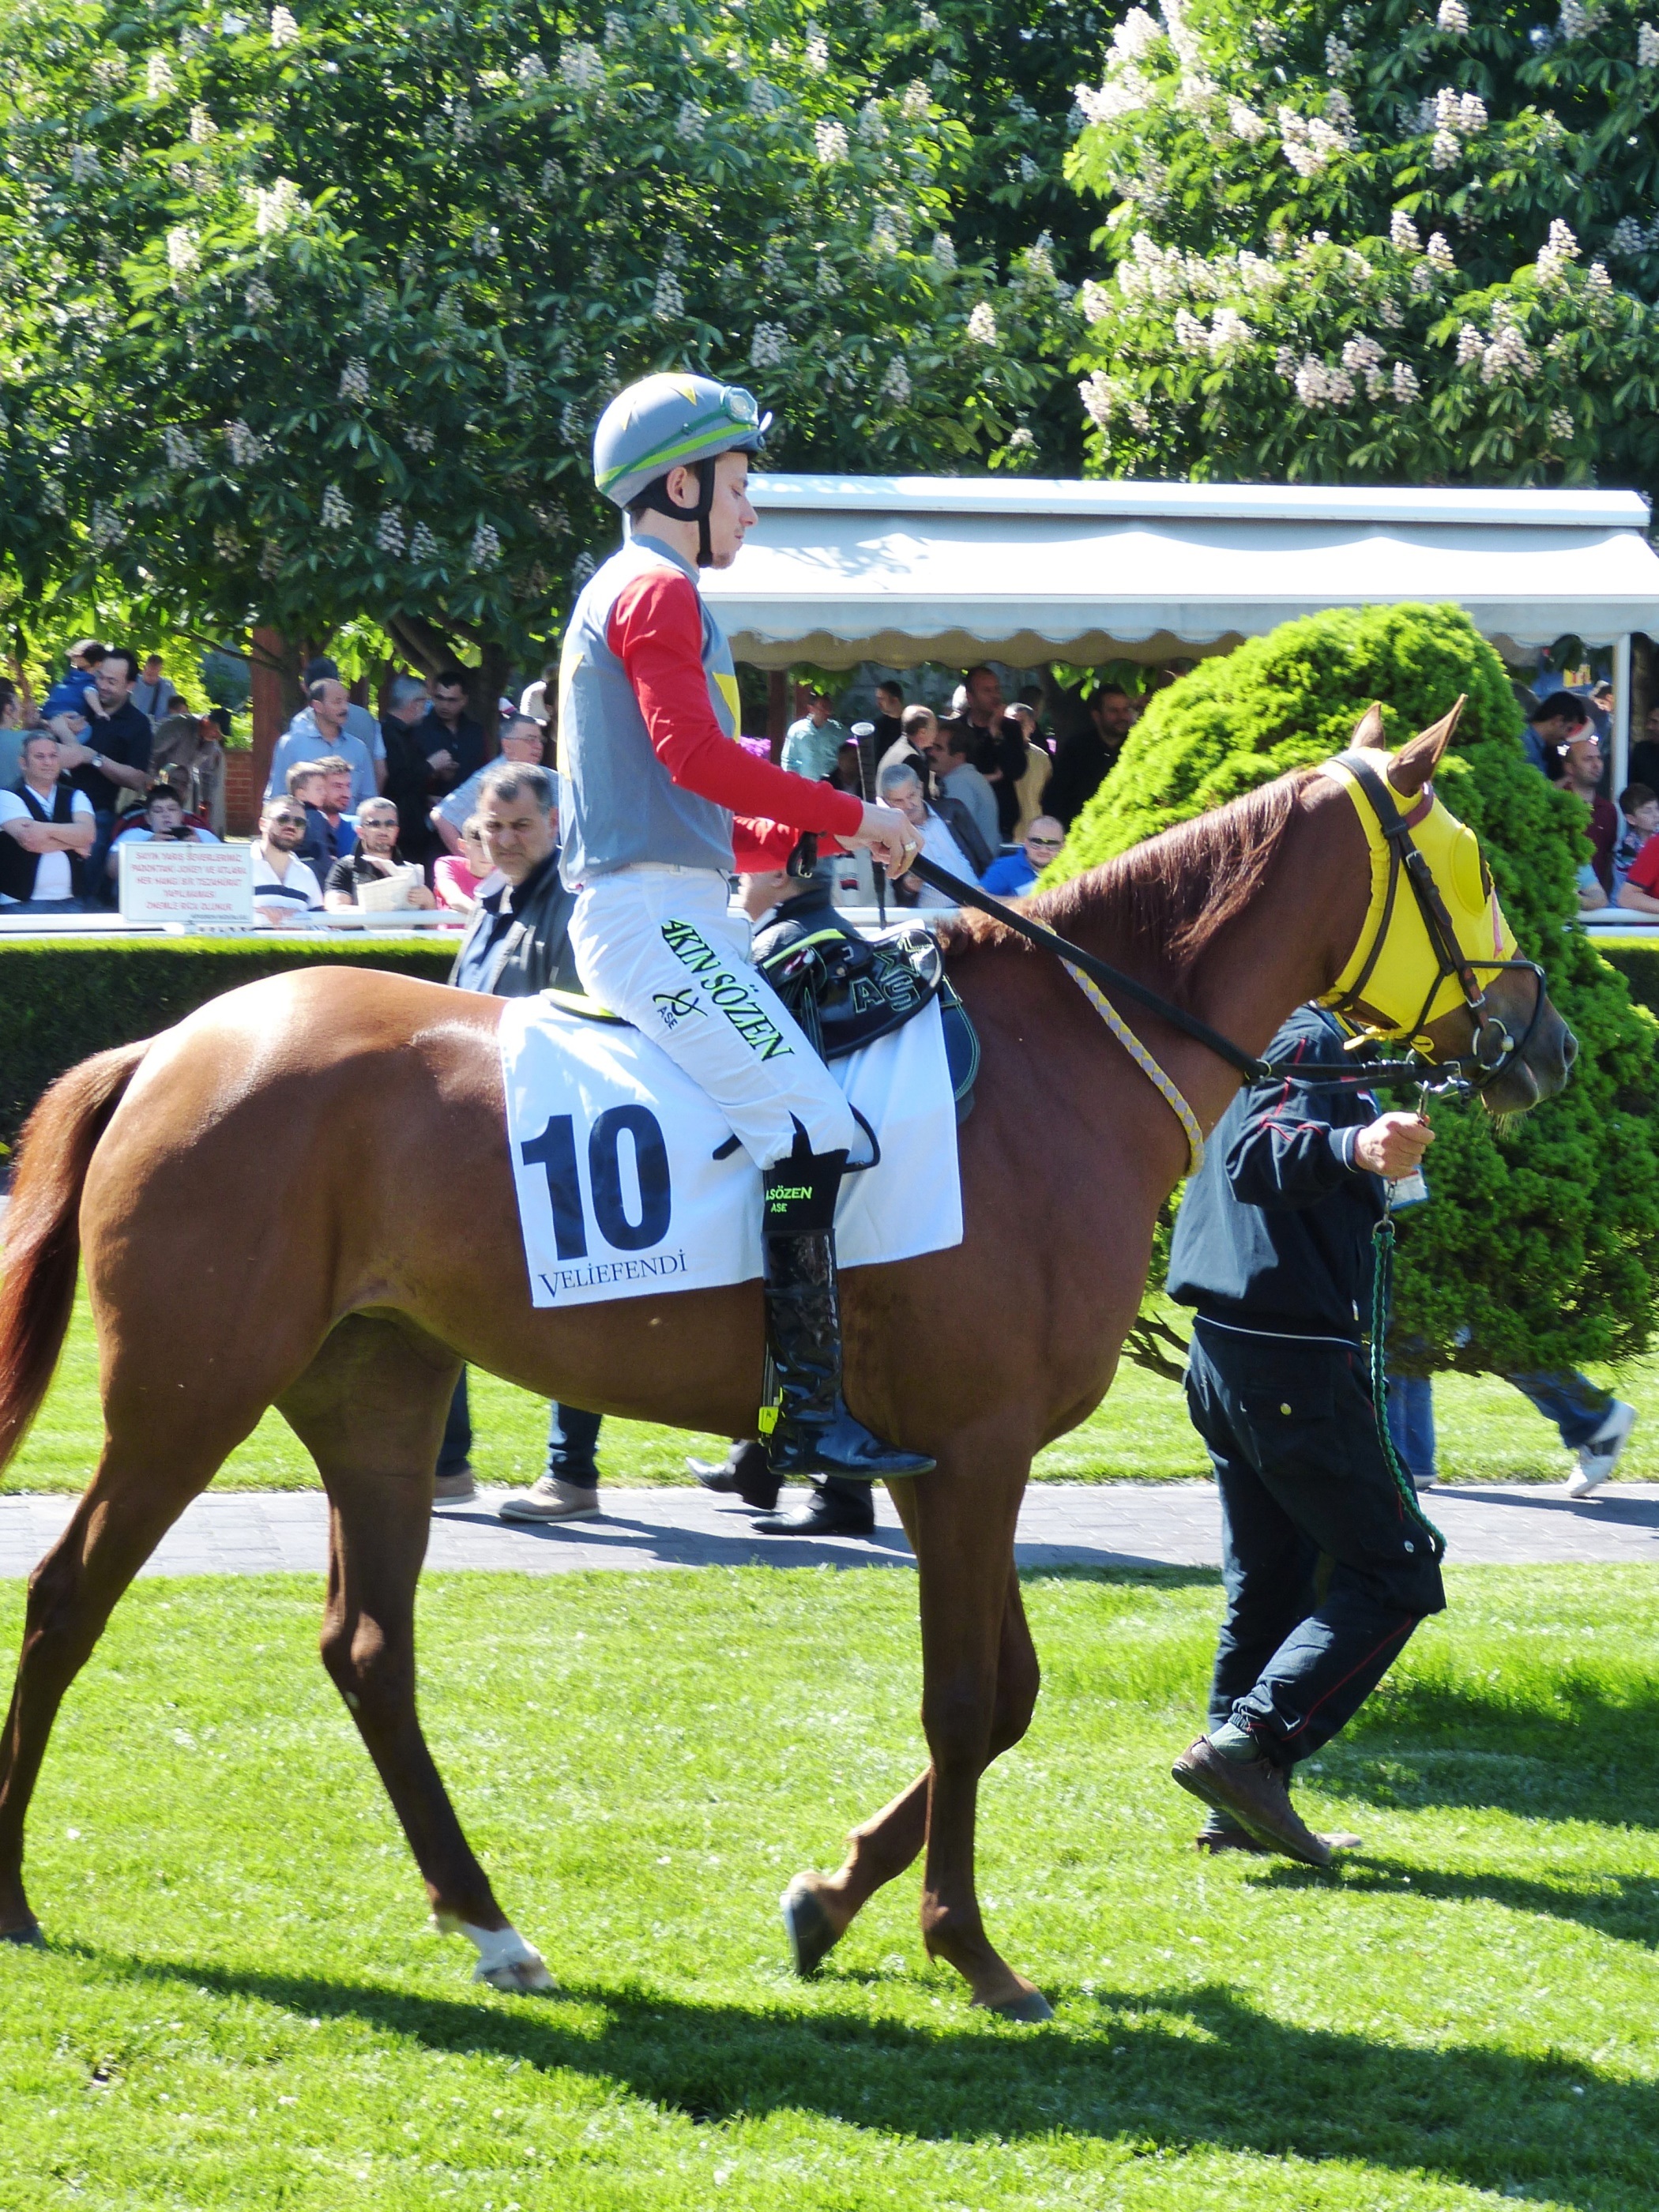
sport, horse, stallion, ride, equestrian, competition, sports, turkey, racing, helm, mare, istanbul, jockey, reiter, gallop, equestrianism, horse racing, eventing, horse like mammal, animal sports, english riding, equestrian sport, endurance riding, horse trainer